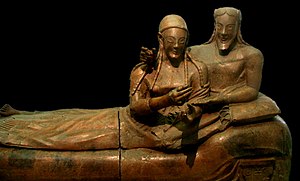
Etruskisk kunst
Etruskisk skulptur af ægtefæller på sarkofag, Sarcofago degli Sposi, fra Caere ca 600 f.Kr.
Etruskisk kunst er den form for figurativ kunst som blev skabt af den etruskiske civilisation i det mellemste og nordlige Italien mellem 800-tallet og 100-tallet f.Kr.